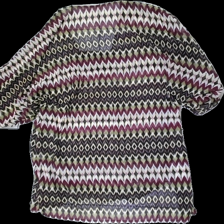
View: back
Type: Blouse
Category: Ladies
Brand: Not in the list
Brand text on label: Ciso
Colors: Yellow, White, Green, Multicolor
Material: 100% Polyester
Pattern: Other
Cut: Loose
Season: All
Price range: 50-100
Recommended usage: Recycle
Description: Pulled threads